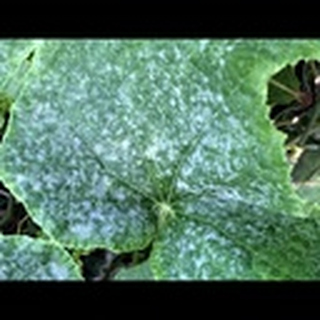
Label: cotton_powdery_mildew